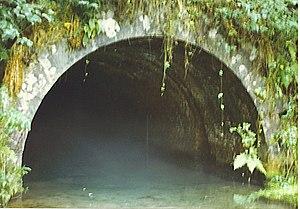
Cette page dresse, région par région, la liste de grands travaux inutiles en Belgique.
Le souterrain et le canal de Bernistap, à l’est du village belge de Tavigny, est un vestige d’un grand projet fluvial entrepris au début du XIXᵉ siècle par la Société du Luxembourg avec l'accord et l'appui du roi Guillaume Iᵉʳ. Il consistait, pour des raisons économiques, à relier par le creusement d’un canal les bassins de la Meuse et de la Moselle, par leurs affluents, l’Ourthe et la Woltz.
Le canal de Meuse et Moselle ou canal de l'Ourthe est un projet industriel entrepris au début du XIXᵉ siècle, dans une région qui correspond aujourd’hui à la Belgique et au Luxembourg, pour relier par voie d'eau la Meuse et la Moselle.
La liste du patrimoine immobilier exceptionnel de la Wallonie est établie par arrêté du Gouvernement wallon. Au 7 février 2013, elle comprenait les biens suivants. Une nouvelle liste révisée est parue au Moniteur belge du 26 octobre 2016. Elle reprend les 218 biens inscrits par le Gouvernement wallon sur la liste du Patrimoine exceptionnel de la Wallonie. La liste 2016 comprend quatre nouveaux biens